Romney Marsh

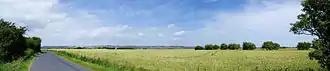
View across the marsh from just outside Dymchurch

Much of the Marsh became the property of the Priory of Canterbury in the 9th century, when the lands owned by the double minster of Lyminge were transferred to Christ Church, Canterbury. Prior Wilbert granted a tenancy on their land in Misleham, now part of Brookland parish, to a man called Baldwin, sometime between 1155 and 1167, for "all their land in Misleham which lies in the Marsh, in so far as Baldwin can inclose it against the sea"; "Baldwin's Sewer" (drainage ditch) remains in use. The marsh has since become covered by a dense network of drainage ditches that once supported large farming communities. These watercourses have been maintained and managed by internal drainage boards (IDBs) for sustainable water levels since the 1930s. In April 2001, the five drainage boards responsible for the marsh amalgamated to form the Romney Marshes Area IDB.